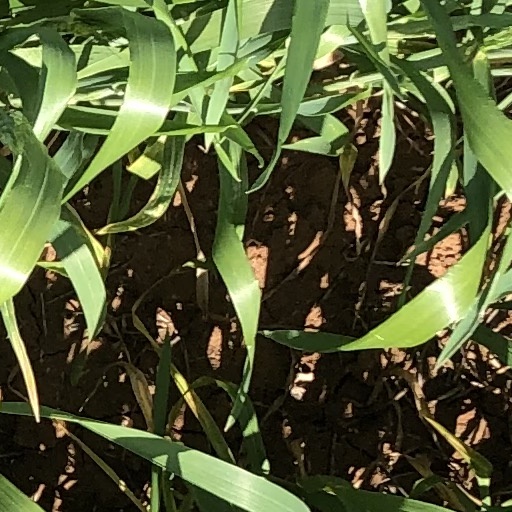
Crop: wheat